Conrad Schick

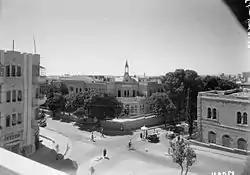
German Hospital on Straus Street, today Bikur Holim Hospital, designed by Conrad Schick

The house that Schick built for his family, Tabor House, or "Beit Tavor" in Hebrew, on Jerusalem's Street of the Prophets, is still standing. The name of the house is based on a verse from Psalms (89:12): "The north and the south, Thou has created them; Tabor and Hermon shall rejoice in Thy name." The façade is decorated with carvings of palm leaves and the Greek letters Alpha and Omega, symbolizing the beginning and the end. The house was bought in 1951 by Swedish Protestants and now houses the Swedish Theological Institute for religious instruction and Land of Israel studies.